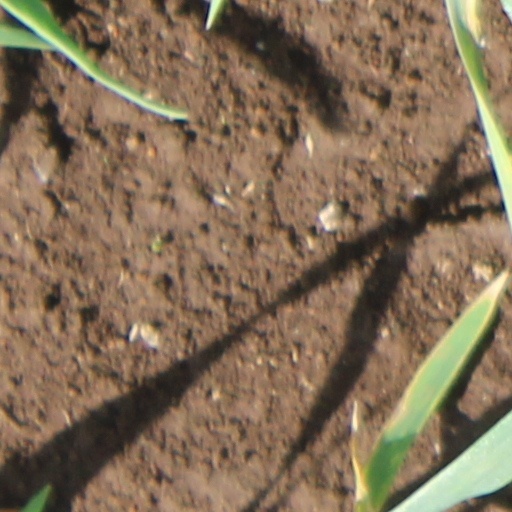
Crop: wheat